Discovery (apple)

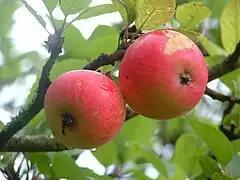
'Discovery' apples

The fruits are typically similar in appearance to its parent 'Worcester Pearmain', being small-medium in size, with small patches of yellow and largely flushed with crimson, sometimes completely covering the fruit, but tend to be slightly flatter. The flesh (and juice) of some fruit may be pinkish. The tree is a mid-season flowering variety; as with the pollinator 'Beauty of Bath', the fruits mature quickly, by August. Unlike many early apples, the fruits remain on the tree long enough to ensure ripening.